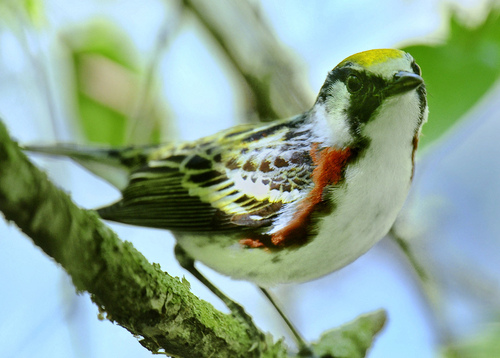
a colorful bird with a white belly and a red stripe just before its wings.
the bird has a very colorful shade on it's covert with a mix of yellow, orange, black and white.
this bird is white, black, and yellow in color with a small black beak and black eye ring.
the bird has a white belly and breast, and a golden crown with brown spotted with wings.
this is a bird with a white breast and belly, red side, brown and yellow wing and a yellow crown on its head.
this bird has wings that are black and yellow and has a white bellythe breast of the bird is white with small black spots throughout, while the beak is short and pointed.
a small, colorful bird with a white belly and short, pointed beak.
this bird is white, black, orange, and yellow in color, with a black beak.
a small colorful bird with a yellow crown and a pointed beak.
Species: Chestnut Sided Warbler